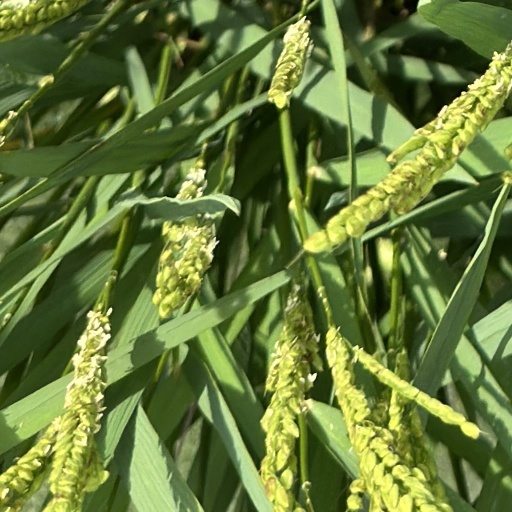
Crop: rice